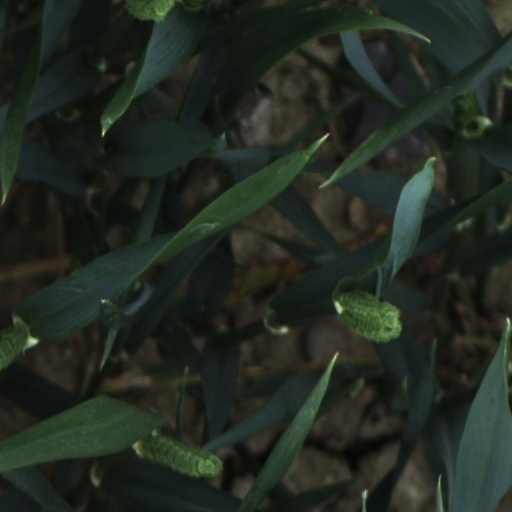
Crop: wheat